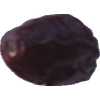
Label: dates